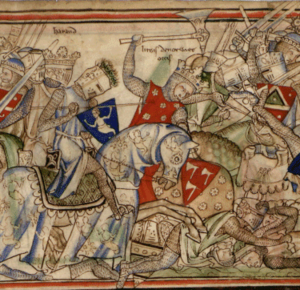
La garde varangienne ou garde varègue fut un corps d’élite de l’armée byzantine formé de mercenaires d’abord scandinaves, puis de plus en plus anglo-saxons, dont le rôle principal était la protection rapprochée de l’empereur ; elle exista du Xᵉ siècle au XIVᵉ siècle.
Varègues ou Varanges est le nom donné dans l'Empire byzantin et par les Slaves orientaux aux Vikings de Suède qui, entre le IXᵉ et le XIᵉ siècle, ont fondé et gouverné l’État médiéval de la Rus’ et qui, par la suite, formèrent la garde varègue des empereurs byzantins.